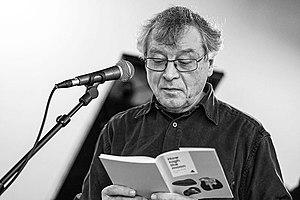
Per Aage Brandt, né le 26 avril 1944 à Buenos Aires, est un écrivain, poète et linguiste danois.